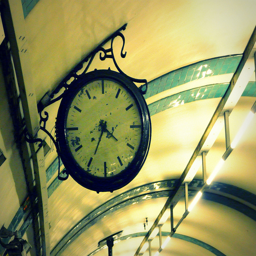
A clock hanging from a wall under a ceiling.
A clock in a hallway in a train station.
A clock that is attached to a wall.
A clock is placed on the ceiling in the subway.
A  clock hanging from a curved lighted ceiling.